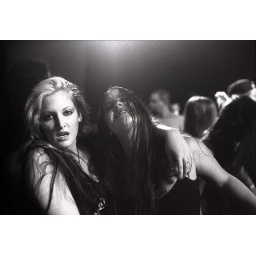
Heavy metal girls at a show at a hard-drinking blue-collar bar in a run-down section of Minneapolis, August 2006.